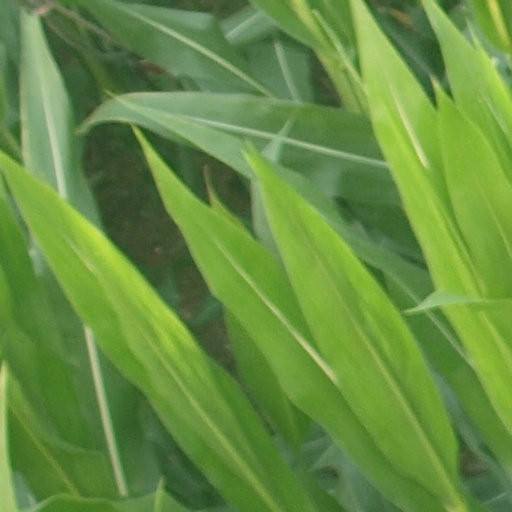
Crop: maize; corn